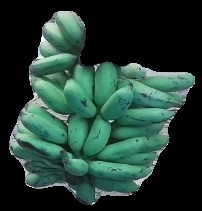
Variety: elakki-bale
Grade: grade3